El Castillo del Terror (2011)

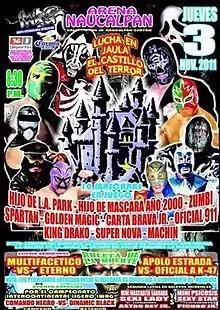
Official poster showing most of the main event competitors

El Castillo del Terror (2011) was a major annually occurring professional wrestling event produced by the International Wrestling Revolution Group (IWRG) that took place on November 3, 2011. The event was the eleventh show held under the "El Castillo del Terror" banner, with the first taking place in 2000. The main event was the eponymous "Castillo del Terror" (Spanish for "Castle of Terror") Steel cage match where the last person eliminated would be forced to take off his mask per the match stipulation.